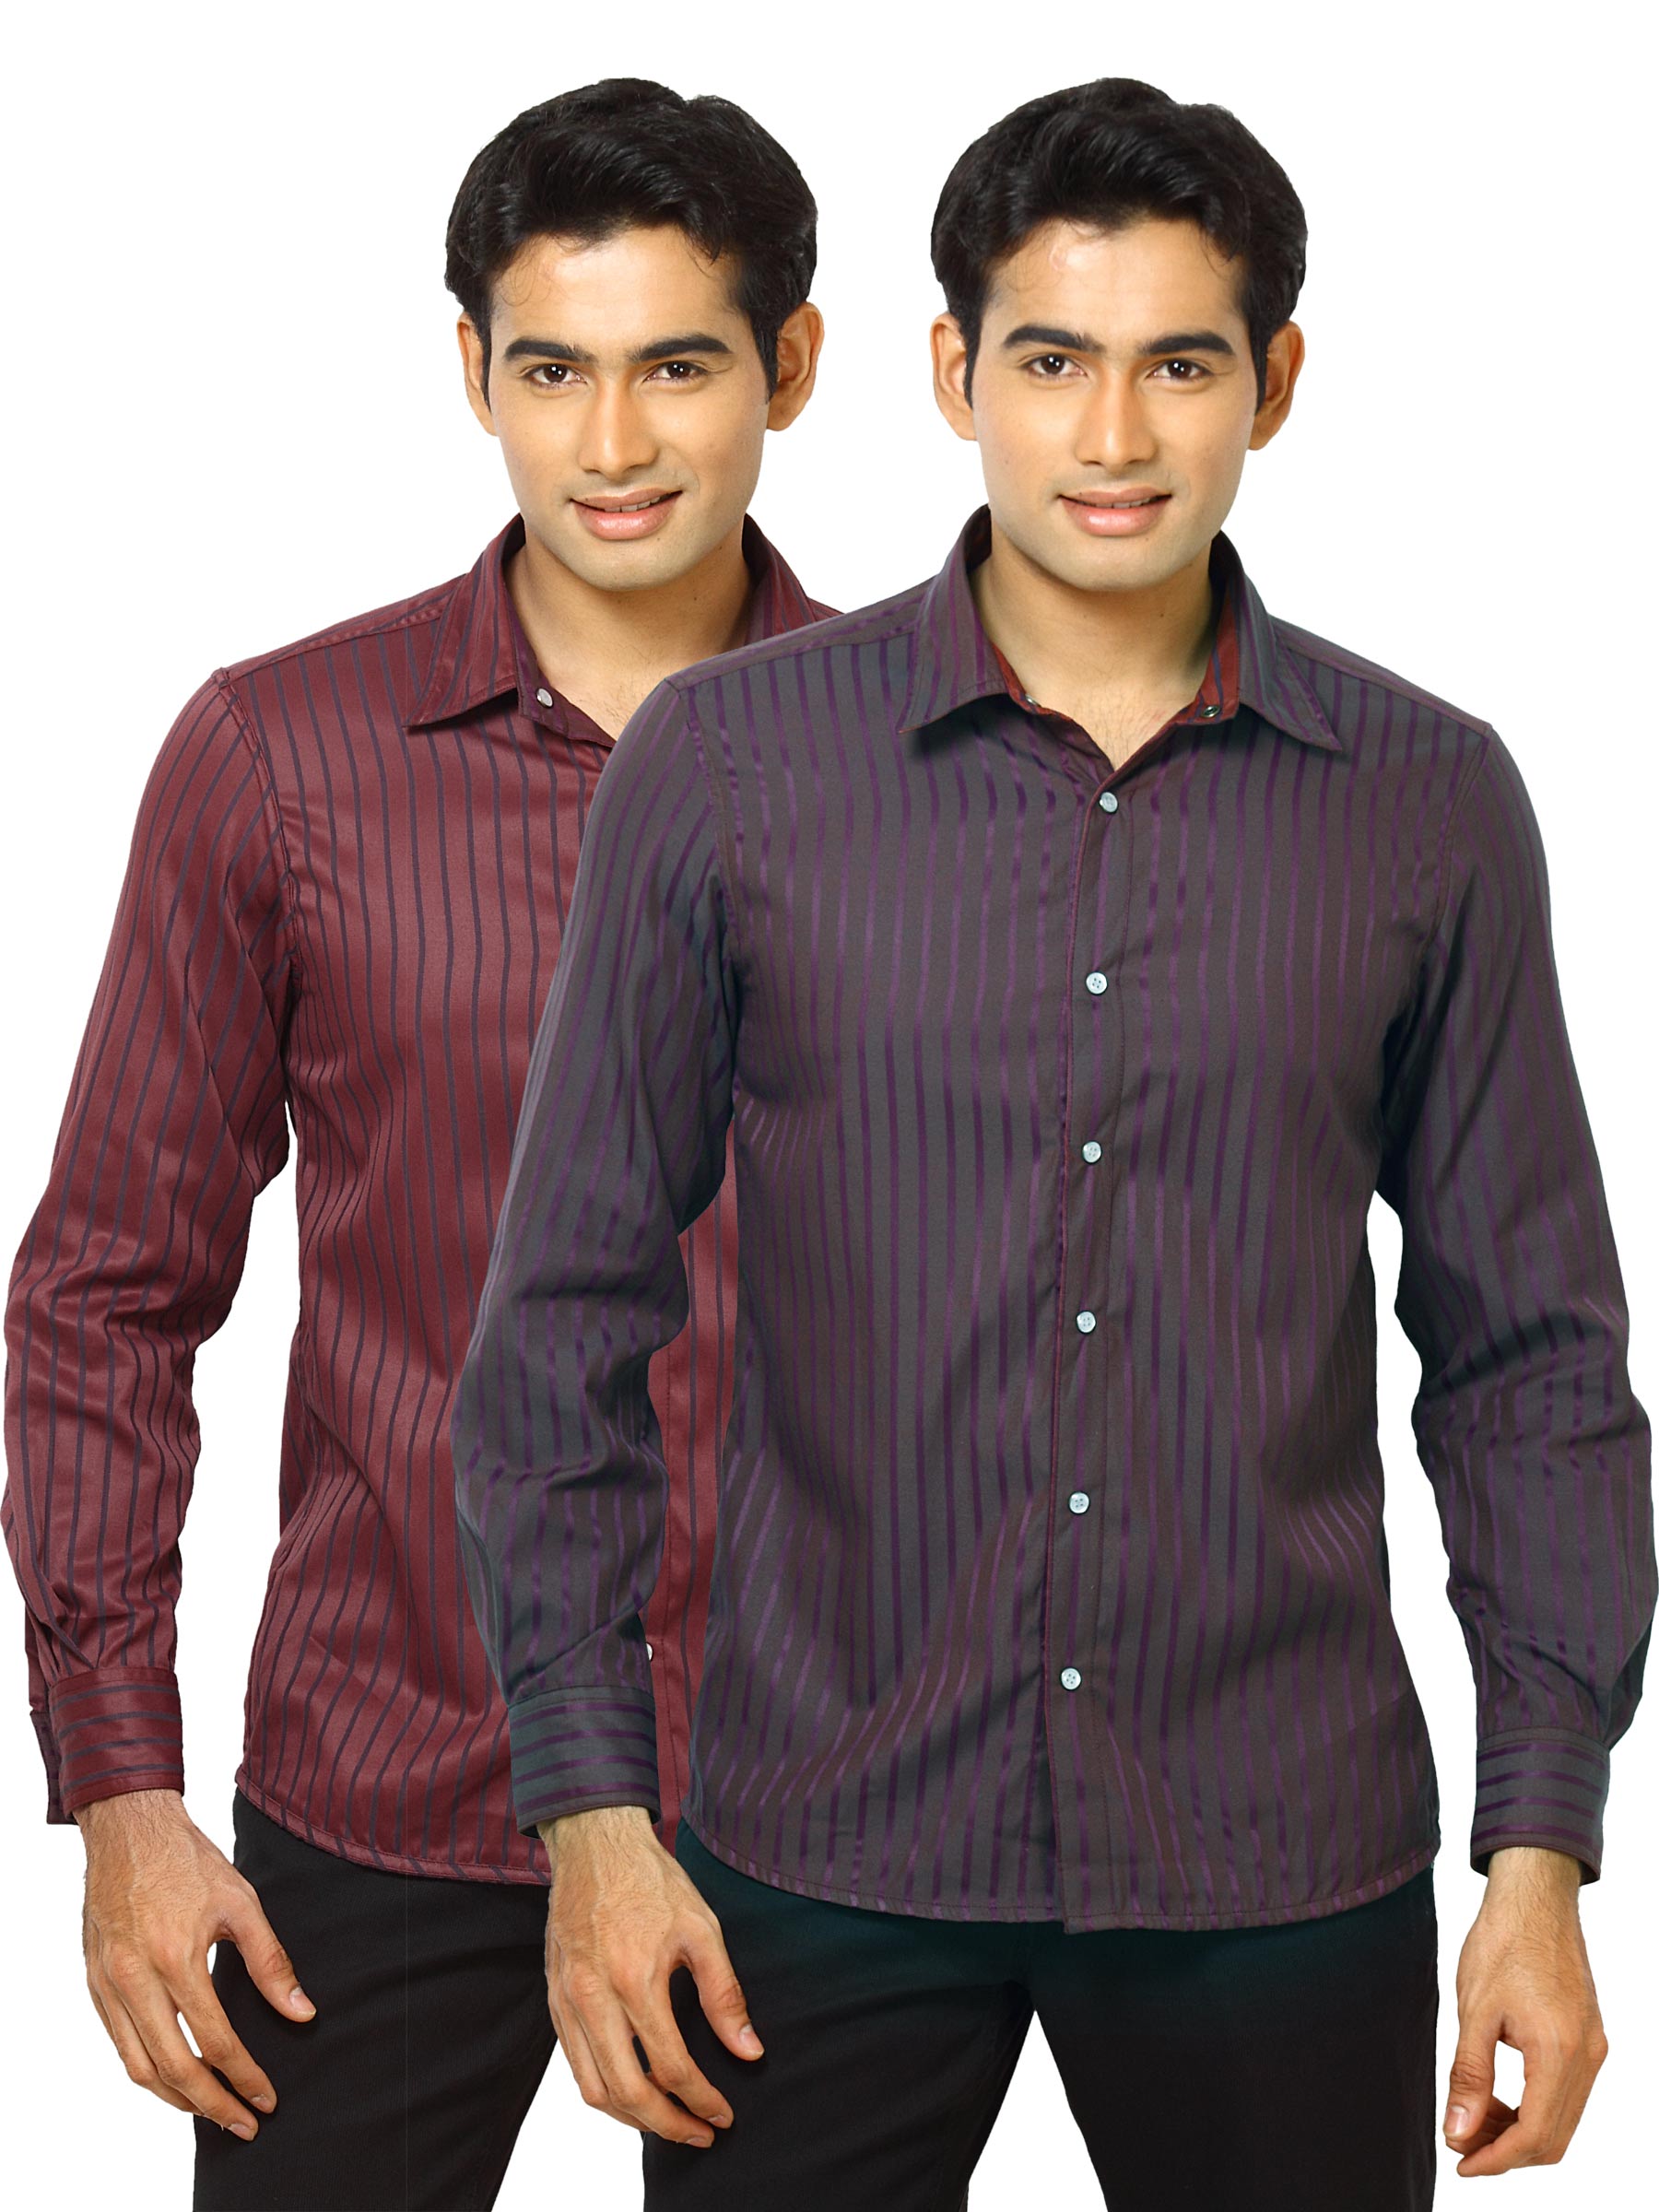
Indigo Nation Men Reversible Bling Red Shirts
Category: Apparel / Topwear / Shirts
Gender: Men
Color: Red
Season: Fall 2011
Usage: Casual